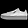
Label: Sneaker